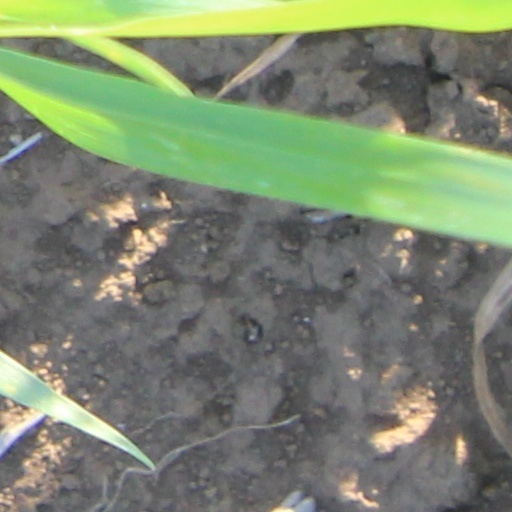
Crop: wheat